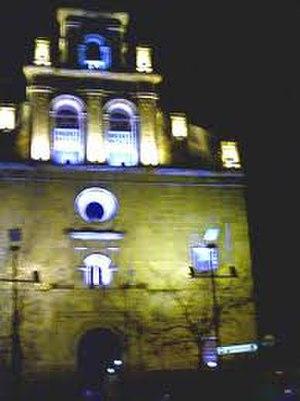
Bilbao La Vieja en espagnol ou Bilbo Zaharra en basque, est un quartier du 5ᵉ district d'Ibaiondo à Bilbao en Biscaye, Espagne.